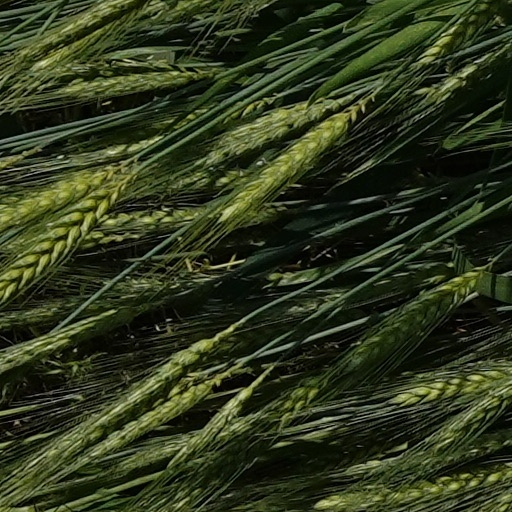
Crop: wheat